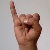
The image shows a hand gesture representing the letter 'I' in Indian Sign Language.